History of Bristol

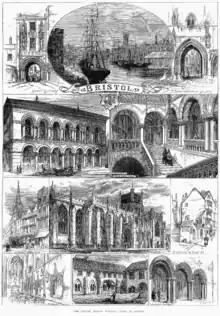

In 1497 Bristol was the starting point for John Cabot's voyage of exploration to North America. For many years Bristol merchants had bought freeze-dried cod, called stockfish, from Iceland for consumption in England. However, the Hanseatic League, which was trying to control North Atlantic trade at this time, sought to cut off supplies to English merchants. It has often been suggested that this drove Bristol's merchants to look West for new sources of cod fish. On the other hand, while Bristol merchants did largely abandon Iceland in the late-15th century, Hull merchants continued to trade there. Moreover, recent research has shown that England's fisheries off Iceland actually grew significantly from the 1490s, albeit the centre for this activity shifted from Bristol to East Anglia. This makes it hard to sustain the argument that Bristol merchants were somehow 'pushed out' of Iceland.